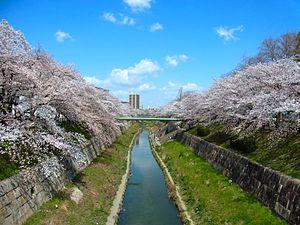
Nagoya est la troisième ville du Japon par sa superficie et la quatrième par la population, derrière Tokyo, Yokohama et Osaka. Située sur la côte Pacifique, au bord de la baie d'Ise dans la région du Chūbu, au centre de Honshū, c'est la capitale de la préfecture d'Aichi. Le pachinko, né à Nagoya, y a son musée.
Mizuho est l'un des 16 arrondissements de la ville de Nagoya au Japon. Il est situé au centre de la ville.